Diveyevo Convent

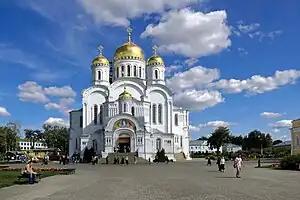
The new katholikon was built in 1907-1916 to designs by Anatoly Antonov

The monastery started with the Church of Our Lady of Kazan ("Kazanskaya"), built in 1773–1780. Saint Seraphim blessed the construction of two churches adjoined to Kazanskaya: The Church of the Nativity of Christ (1829) and the Church of the Nativity of Theotokos (1830). The large Trinity Cathedral with its bell tower was constructed in 1865–1875.